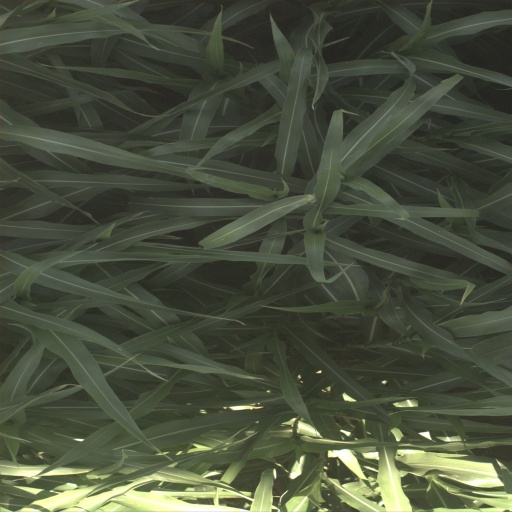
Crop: sorghum